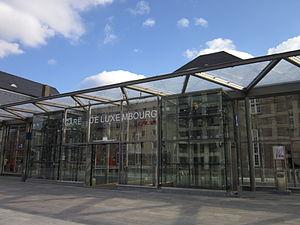
Nouvelle véranda de la gare de Luxembourg Ville en octobre 2012.
La gare de Luxembourg est la principale gare ferroviaire de la ville de Luxembourg et est le cœur du réseau ferré luxembourgeois. Elle est localisée à deux kilomètres au sud du centre-ville, au sud de la rivière Pétrusse ; elle donne son nom à l'un des quartiers de la ville. Elle est exploitée par la Société nationale des chemins de fer luxembourgeois.